Chŏng Chʼŏl (crater)

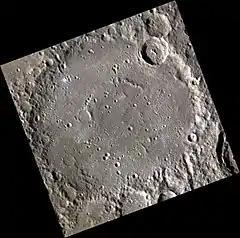
Exaggerated color image by MESSENGER WAC centered on Chŏng Chŏl

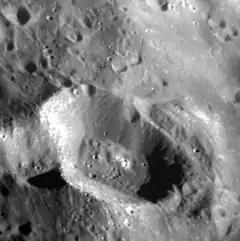
Small crater on east rim of Chŏng Chʼŏl crater

Chŏng Chŏl is a crater on Mercury. It has a diameter of 143 kilometers. Its name was adopted by the International Astronomical Union (IAU) in 1979. Chŏng Chŏl is named for the Korean poet Chŏng Ch'ŏl, who lived from 1536 to 1593.